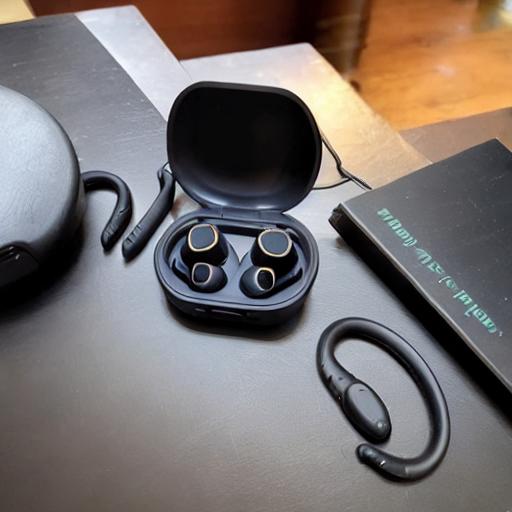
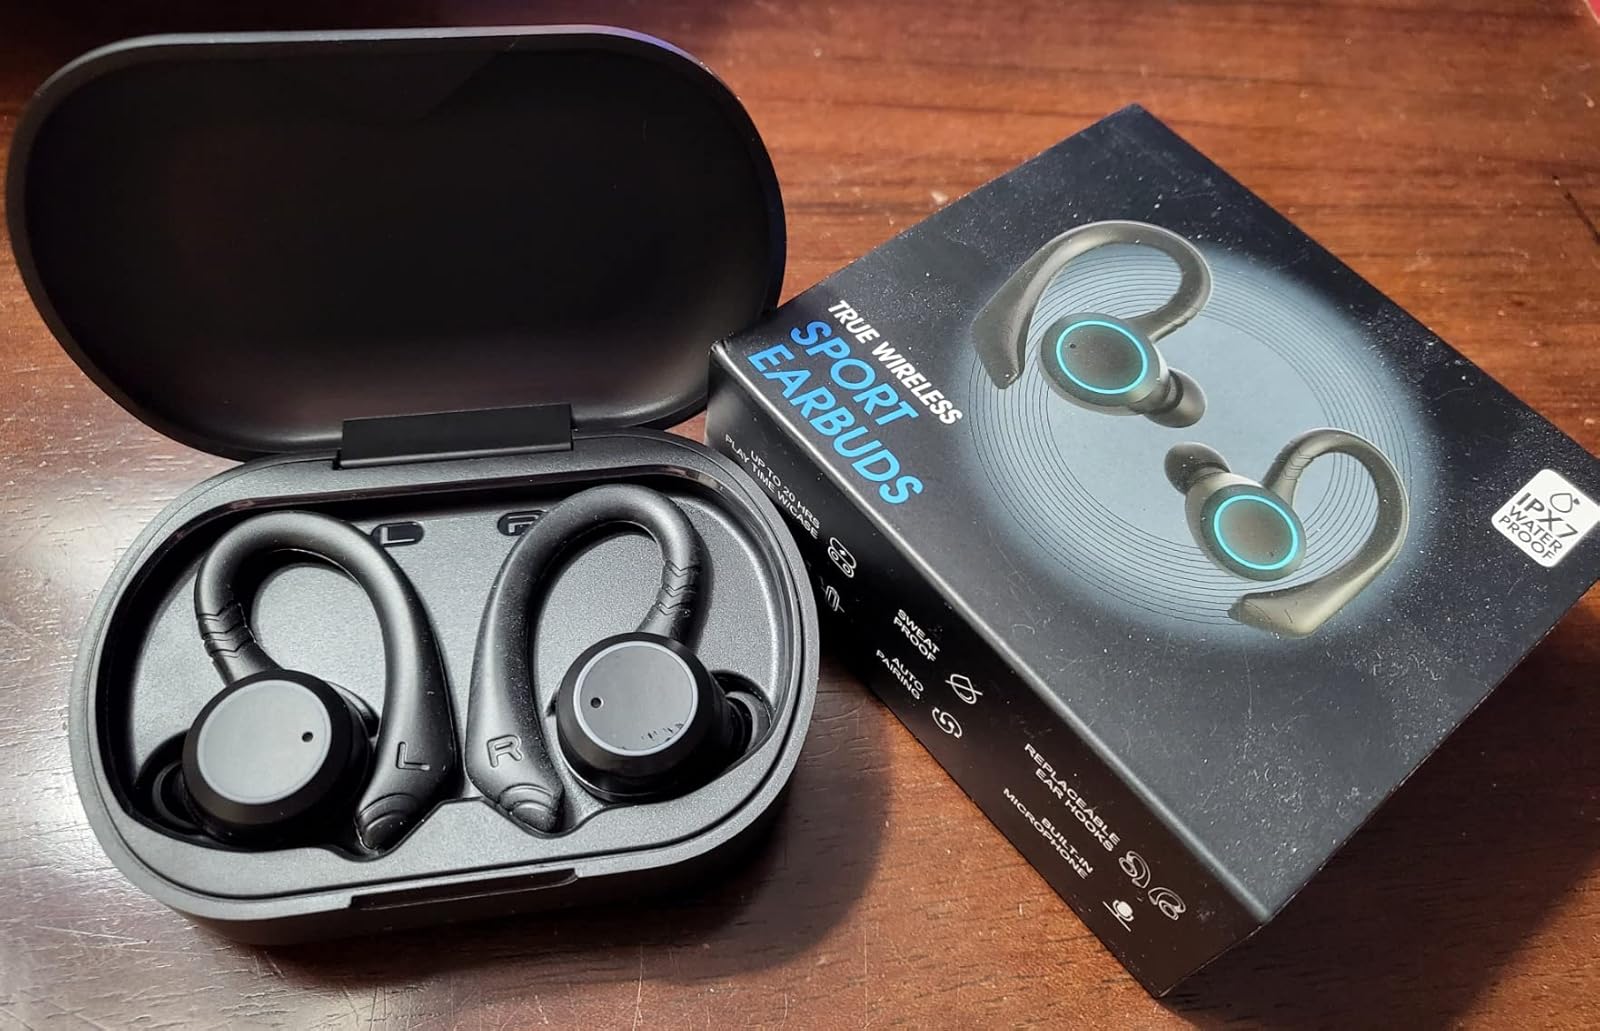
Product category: earbuds
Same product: no